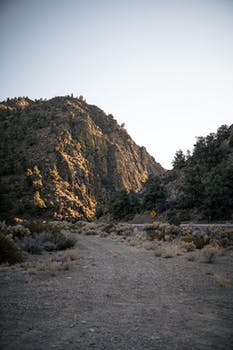
Label: No Watermark